Saint Alban

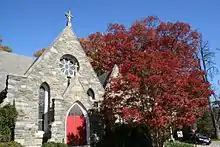
St Alban's Parish, Washington, D.C.

Saint Pantaleon's Church, Cologne holds relics said to be those of the British martyr Alban (as noted above). In fact, although identified with the British martyr, he was locally known as "Albinus". His relics were said to have been brought from Rome by Empress Theophanu and placed in St Pantaleon's church in about 984: the relics were miraculously saved from destruction in an accident on the way at a place that a later version of 1502, was identified as Silenen, Switzerland. The original record was in a 12th-century manuscript that alleged that the relics were actually those of the British martyr, having been delivered to Ravenna by Germanus himself and taken from there to Rome. Another church at Cologne is known to have been dedicated to the British Alban from the 12th century.